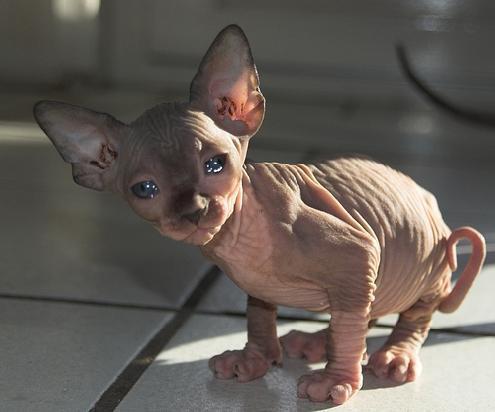
Sphynx